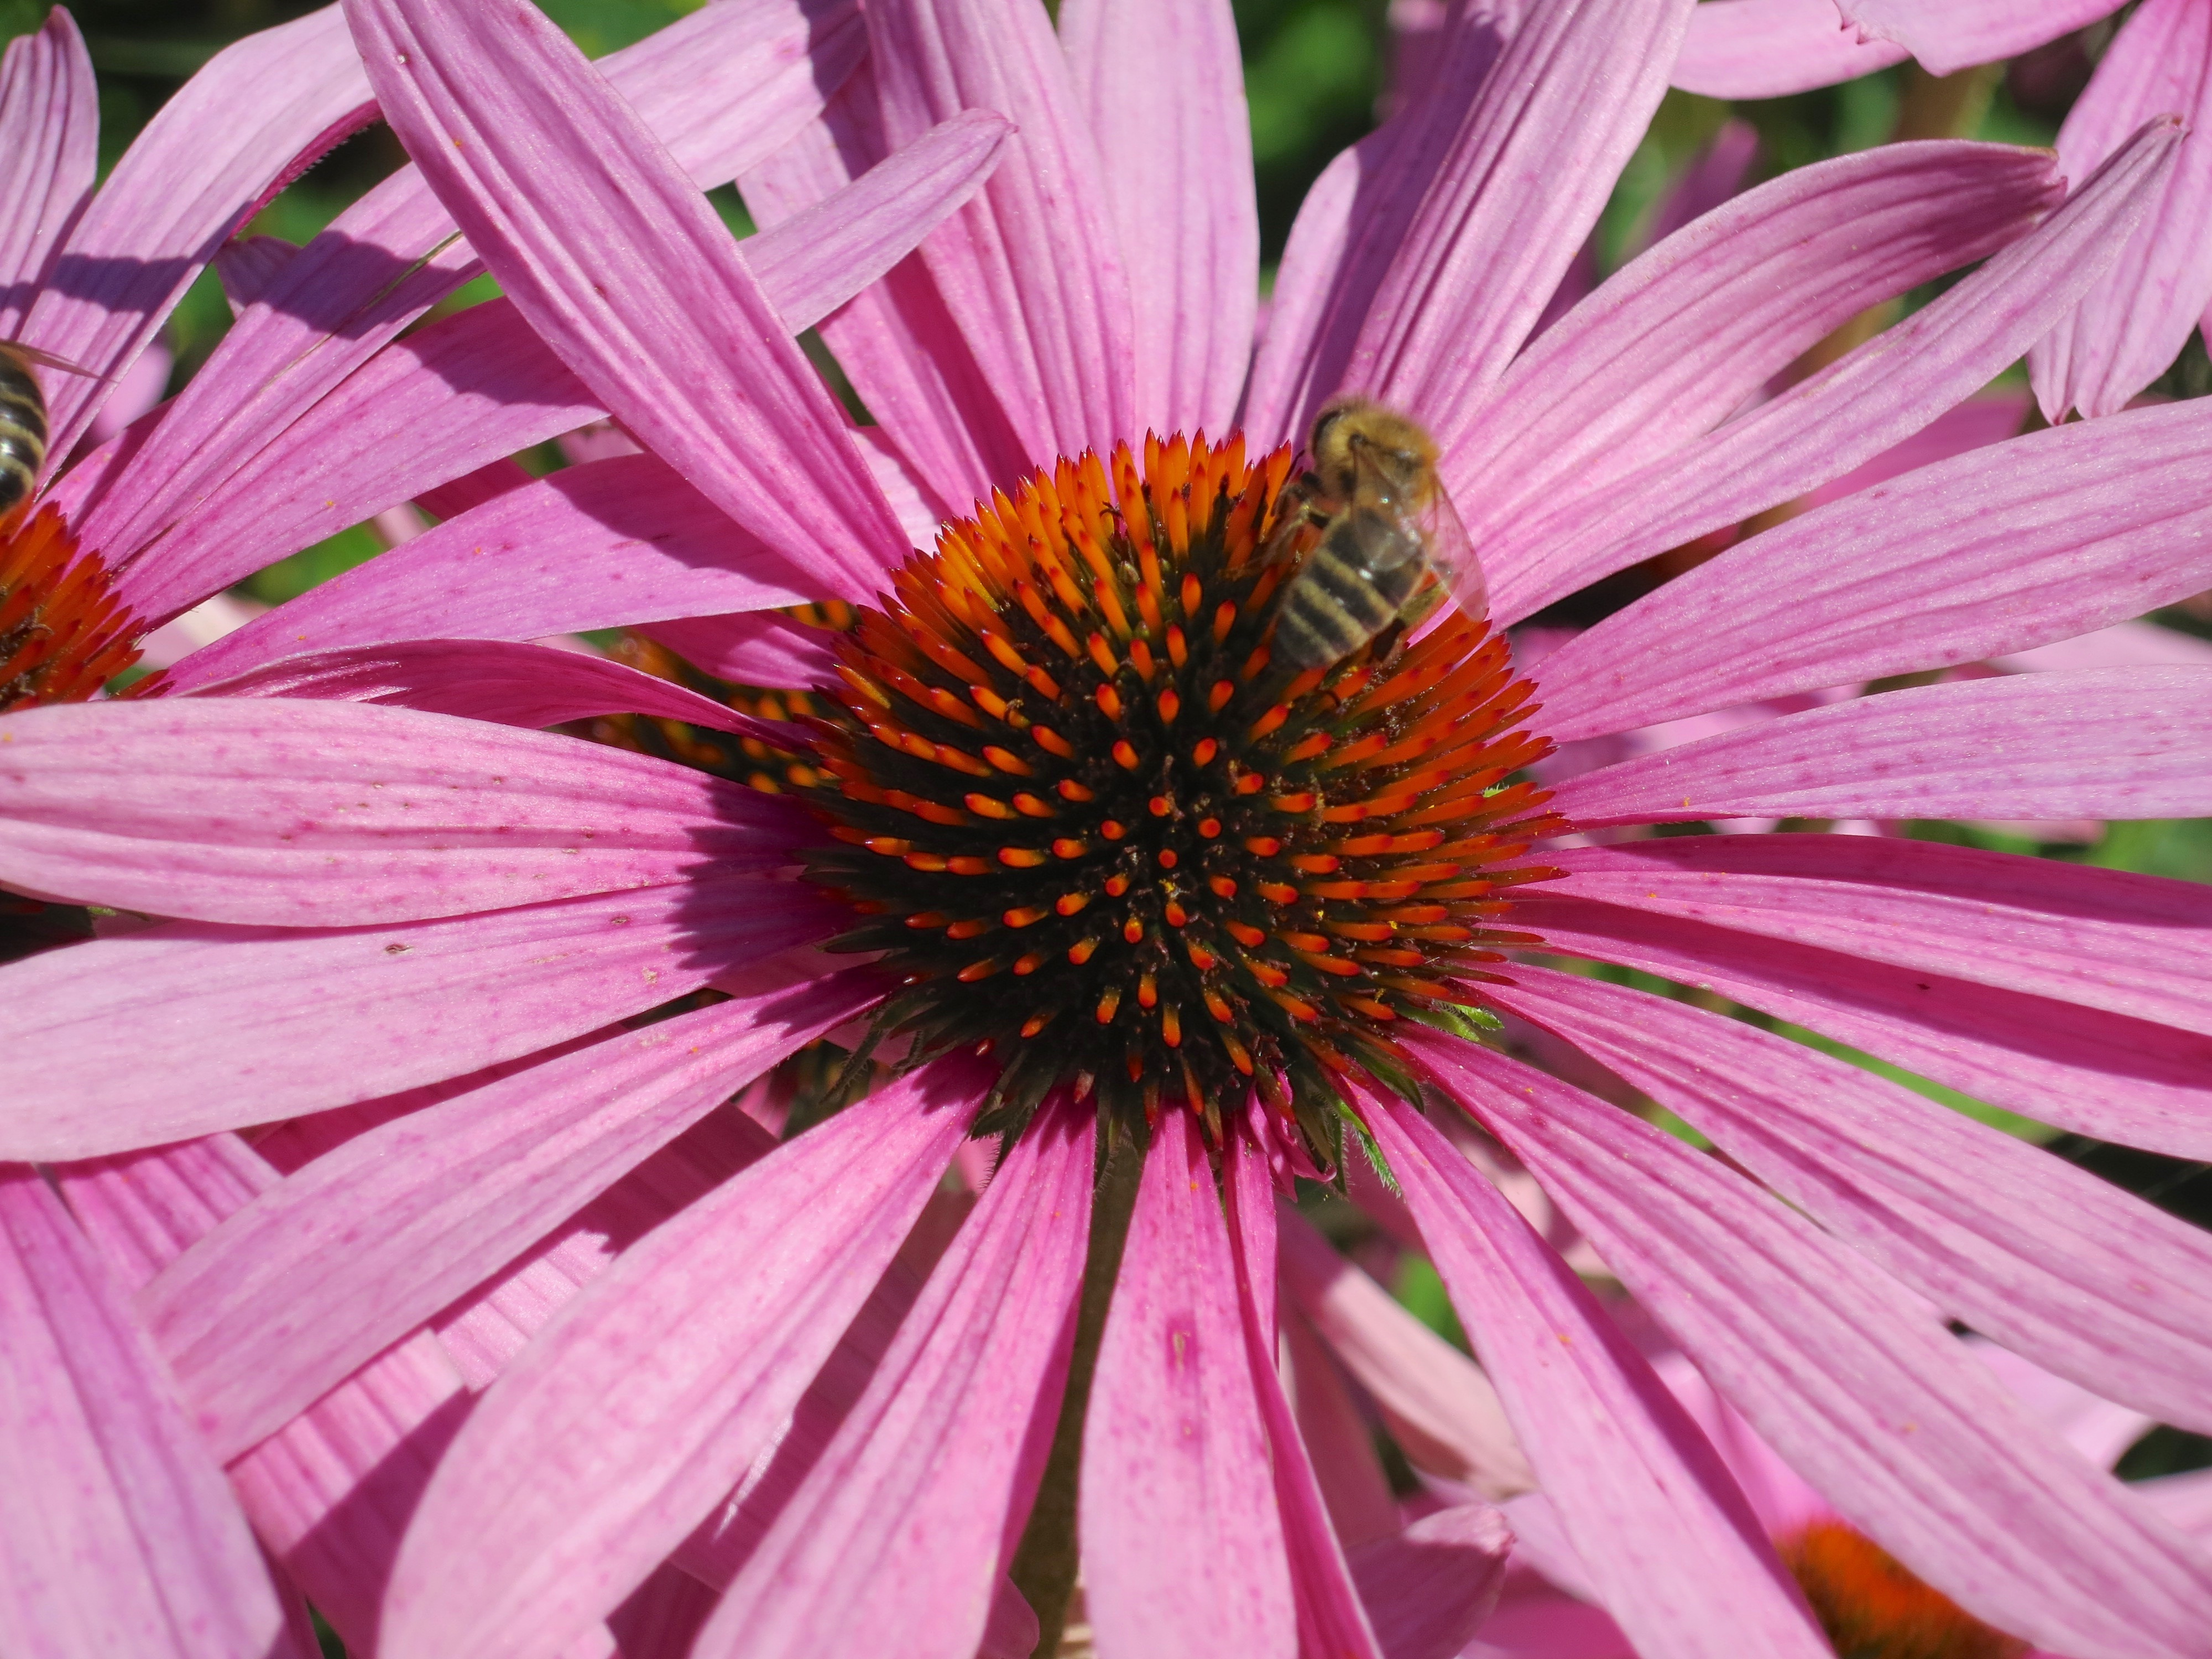
nature, plant, flower, petal, garden, pink, flora, close up, bee, coneflower, macro photography, flowering plant, daisy family, annual plant, plant stem, land plant